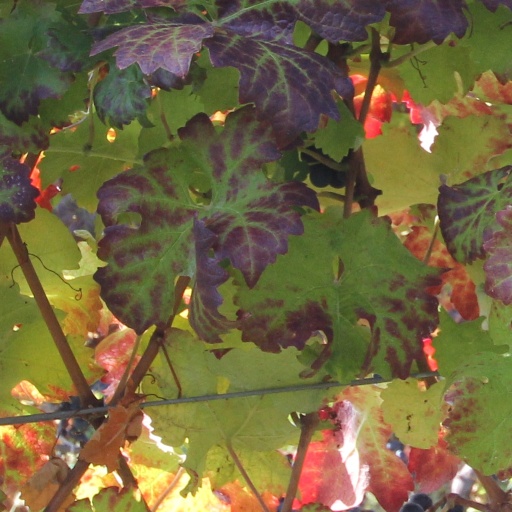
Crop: grape